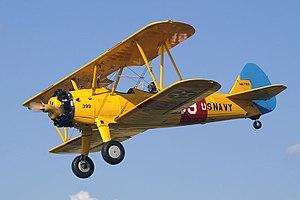
Le Boeing-Stearman Model 75 est un biplan utilisé comme avion d'entraînement militaire. Au moins 9 783 modèles ont été construits aux États-Unis par le fabricant Boeing et Stearman durant les années 1930 et 1940. Stearman Aircraft devient une filiale de Boeing en 1934. Connu sous les noms de Stearman, Boeing Stearman ou Kaydet, il sert de formateur principal pour l'United States Army Air Forces, pour l'entrainement de base dans la United States Navy et dans l'Aviation royale canadienne sous le nom de Kaydet durant la Seconde Guerre mondiale. Après la fin du conflit, des milliers d'avion en surplus sont vendus sur le marché civil. Juste après la guerre, ils ont été utilisés couramment comme avion de loisir et pour le travail agricole.
L'usine Boeing de Wichita est un important centre de construction aéronautique, situé à Wichita, dans le Kansas. Construite en 1930, cette usine appartient à la firme Boeing depuis 1934.